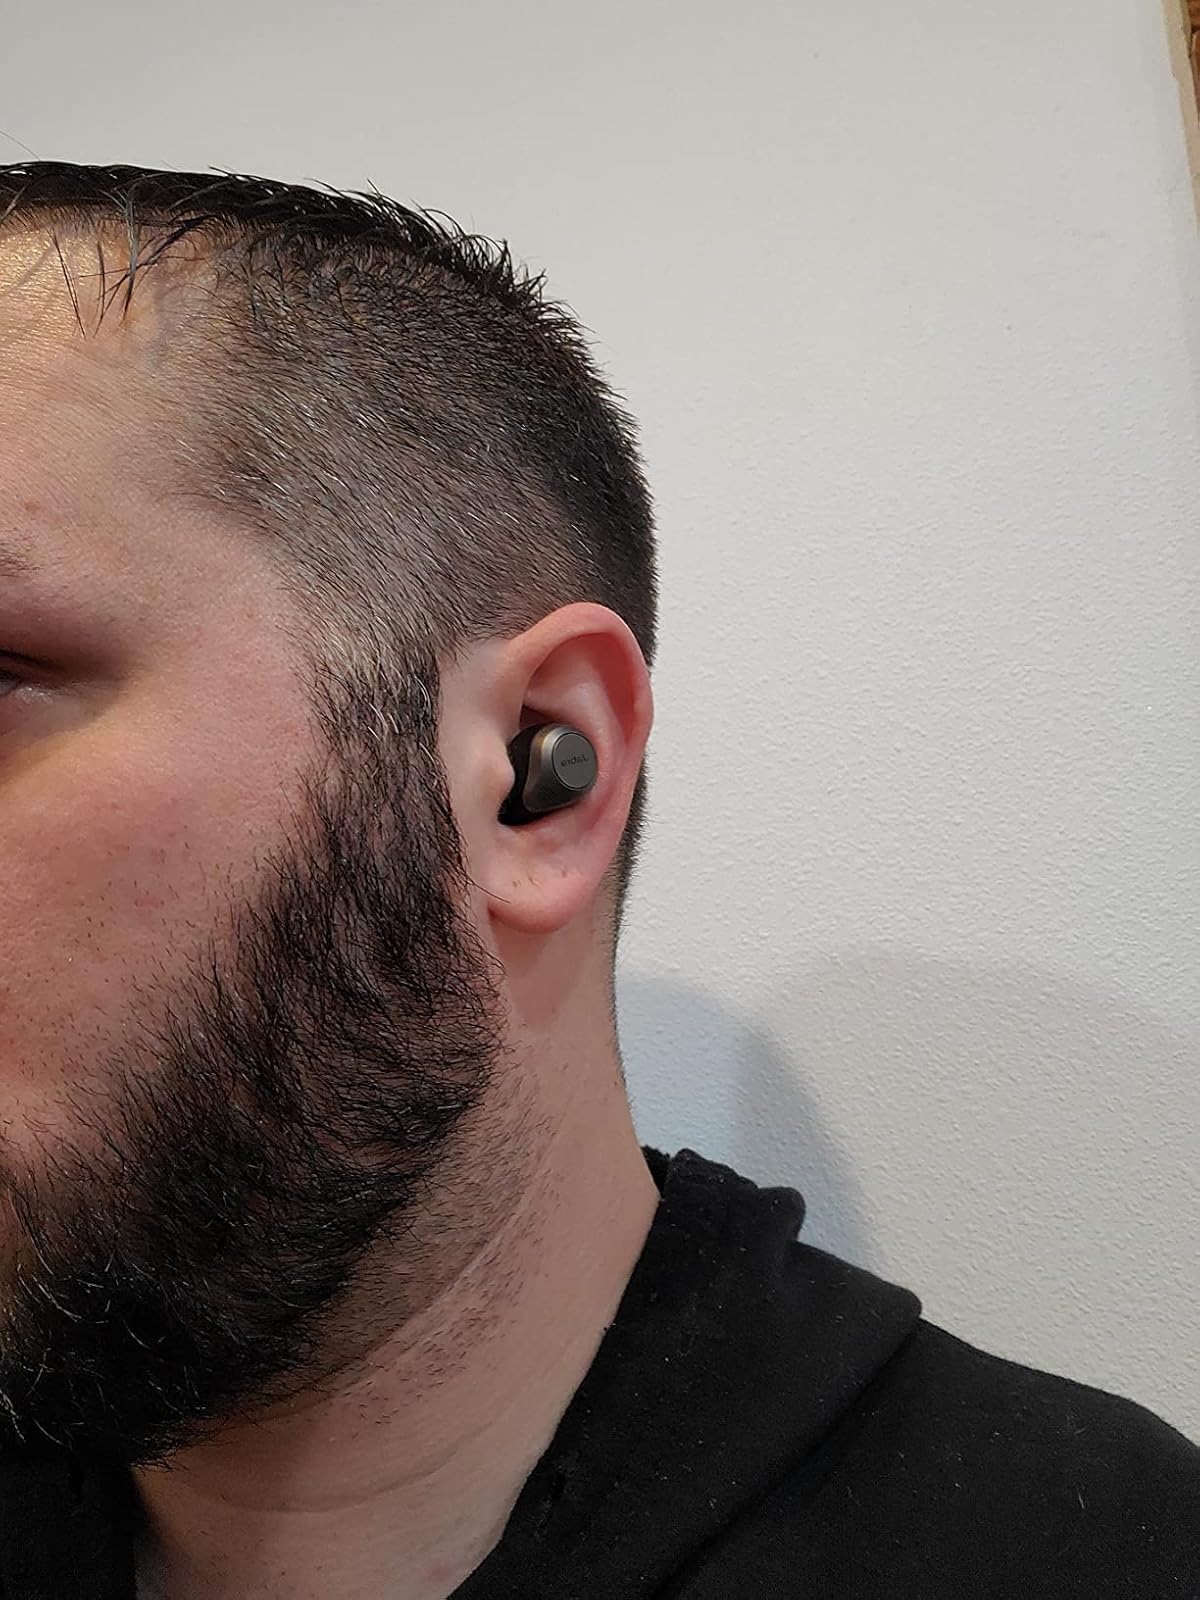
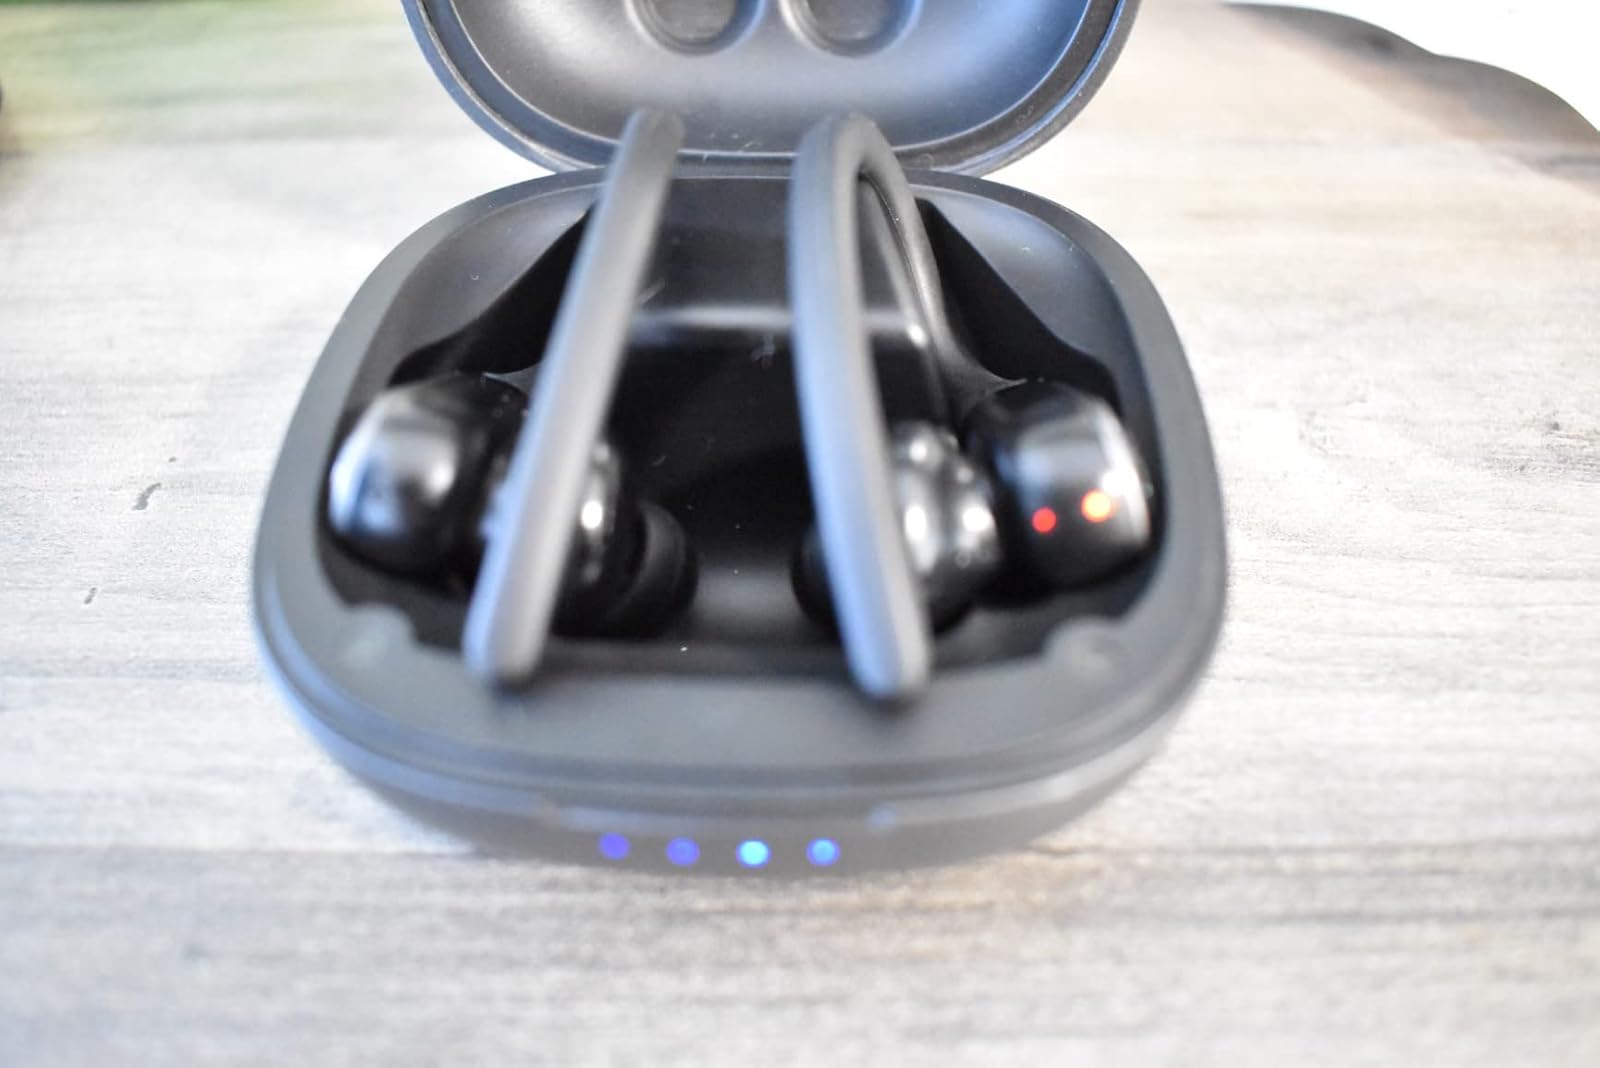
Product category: earbuds
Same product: no